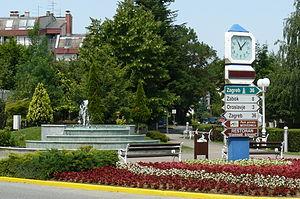
Stubičke Toplice est un village et une municipalité située dans le comitat de Krapina-Zagorje, en Croatie. Au recensement de 2001, la municipalité comptait 2 752 habitants, dont 97,89 % de Croates et le village seul comptait 1 788 habitants.